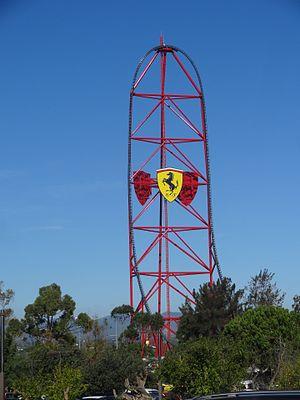
Vertical Accelerator
Dragon Park ouvert le 25 janvier